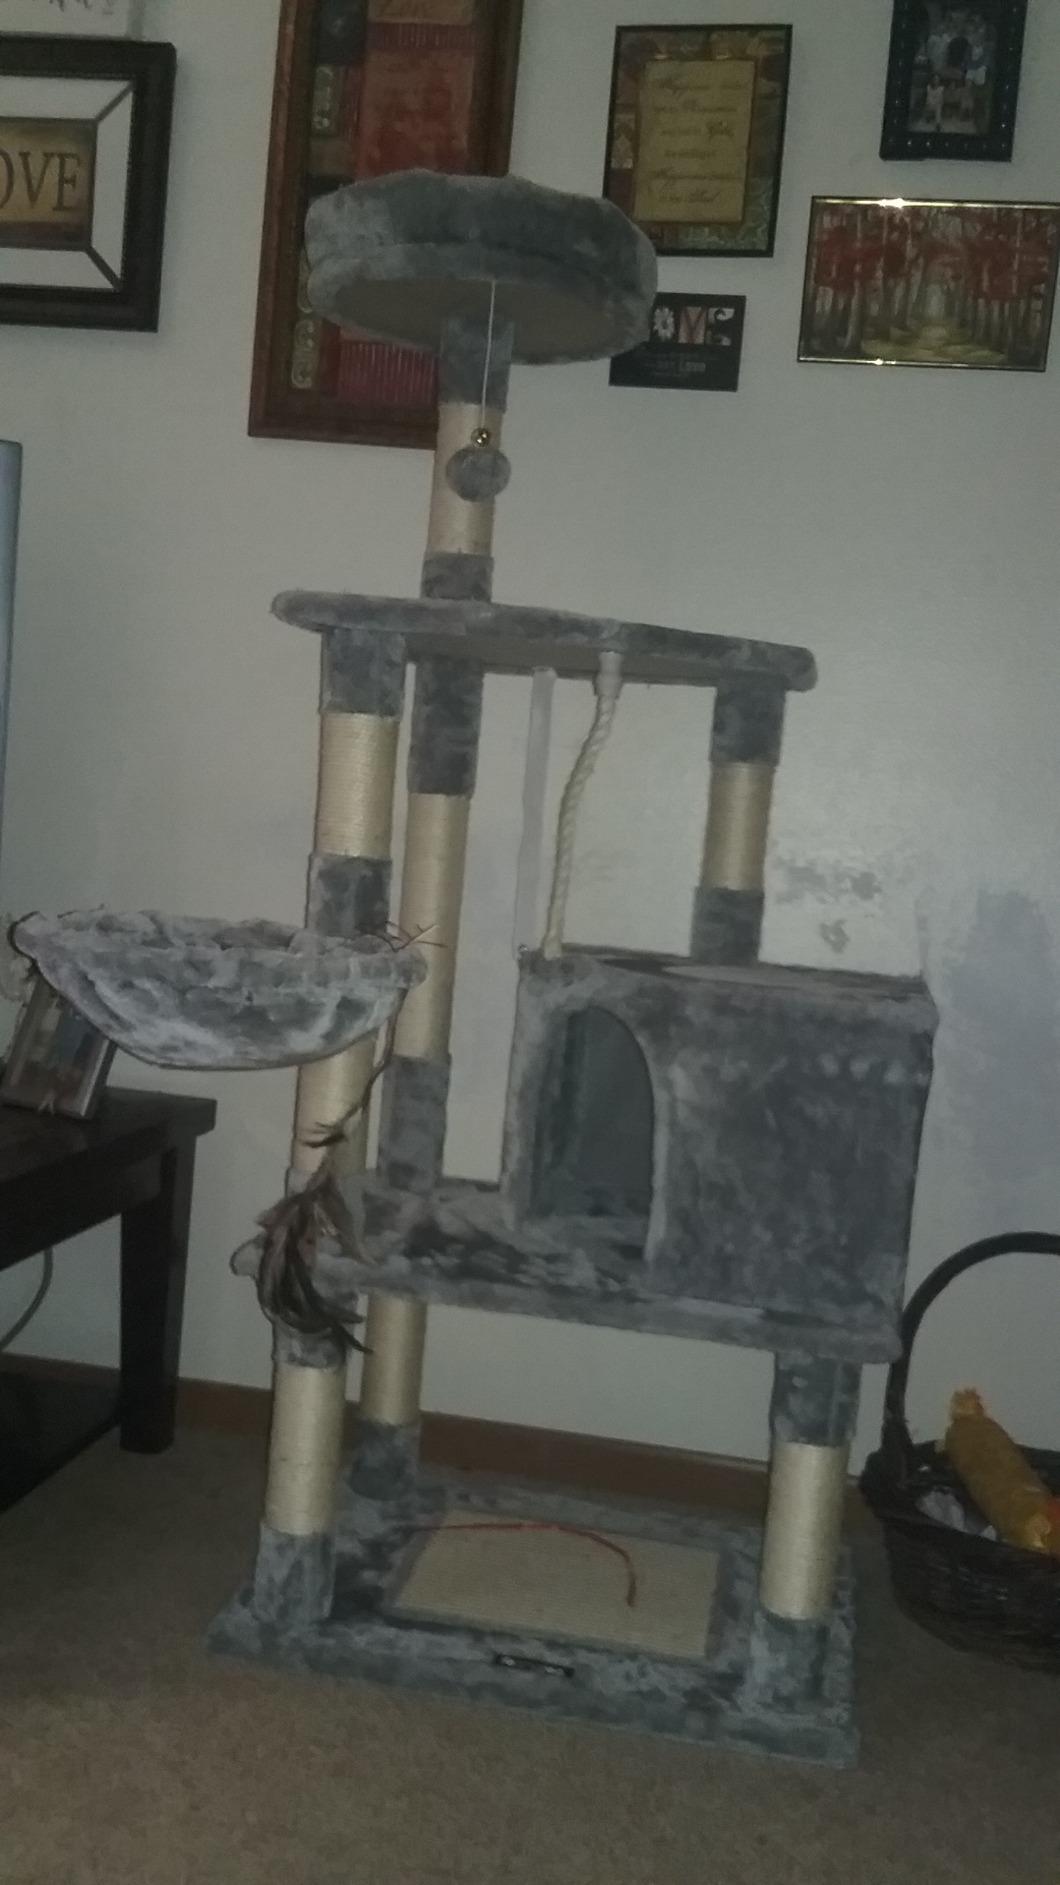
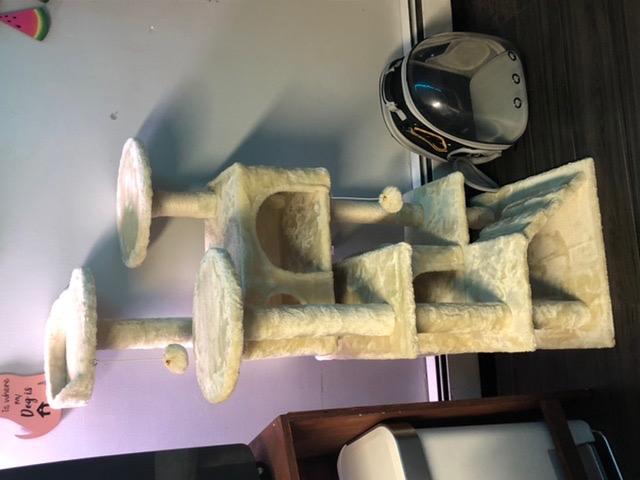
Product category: items_cat tree
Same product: no